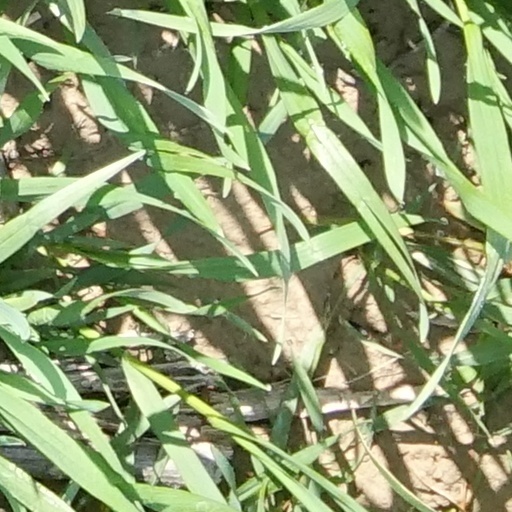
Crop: wheat